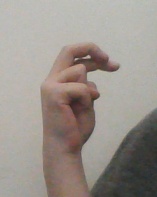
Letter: zay